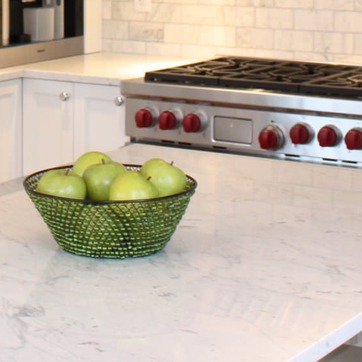
Material: food